Serbian art

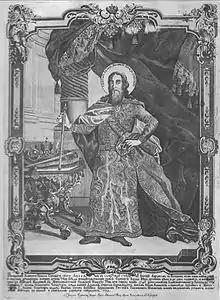
"Saint Lazar, Serbian Great Prince," a copperplate by Zaharije Orfelin, 1773

Traditional Serbian art was beginning to show some Baroque influences at the end of the 18th century as shown in the works of Nikola Nešković, Teodor Kračun, and Jakov Orfelin. Painting of the early Baroque did not create a homogeneous group of painters. It developed under the Russian-Ukrainian and Southern Balkan basis and the influences that had slowly arrived from Western European art centers. The first generation of Baroque painters nourished on the learnings of the Russian painters Vasilije Romanovich and Jov Vasilijevich, then the trainee of the Kiev Academy of painting, Dimitrije Bačević, Vasa Ostojić, Joakim Marković, , Amvrosije Janković, Dimitrije Popović, Teodor Stefanov Gologlavac, Hadži-Ruvim Nenadović, and Stefan Tenecki. The work of Balkan icon painters in the Habsburg monarchy throughout the 18th century. Teodor Simonov (born in Moschopolis) worked for the Serbian Orthodox Metropolitanate of Karlovci during the eighth decade of the 18th century. Simonov painted the walls of the church monastery in Stolni Beograd, today's Székesfehérvár in Hungary. The works of Jovan Četirević Grabovan who completed part of his education in Imperial Russia, and returned to the Habsburg monarchy to settle in Osijek in Slavonia where he developed a rich icon-painting activity. The works of others who also came originally from southern parts of the Balkans (once known as Old Serbia) such as Hristofor Žefarović and Janko Halkozović, created in the spirit of the Levant Baroque, relying on the transferred experience of Italian Renaissance art and the Byzantine tradition, which resulted in a distinctive model of Baroque icons. The originator of the more direct rotation on Central European models was Joakim Marković, whose work is linked to the first portraits and Still lifes, and in church painting of historical compositions and heraldic depictions.